Pacific Islands home front during World War II

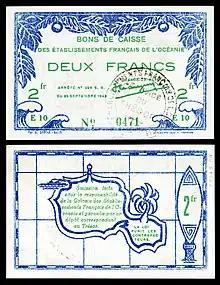
French Oceania, WWII emergency issue currency, 2 francs (1943). The note was printed in Papeete for use in the colony of French Oceania.

Generally the effect of informal interactions between the visiting armies and the local inhabitants had a far more lasting effect than the formal military activities. The sharp distinction between colonizer and colonized once broken, particularly by shared military service were hard to restore.